Gazelle (motor vessel)

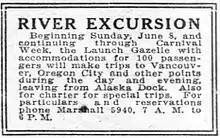
Advertisement for excursions on "Gazelle", placed June 12, 1913

During the night of July 20–21, 1910, while "Gazelle" was moored at Vancouver, Washington, it was rammed during the night by another vessel. As a result "Gazelle sank", leaving the pilot house above the surface of the water. The name of the other vessel was not disclosed in the initial report. "Gazelle" was then valued at about $4,000 and was owned by the Scott brothers. Following the sinking, the tug "Alarm" was placed alongside "Gazelle". "Gazelle" was thought likely to be raised and returned to service.